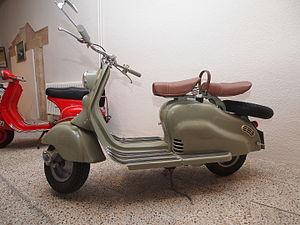
Popaïne et vieux tableaux est la deuxième histoire de la série Gil Jourdan de Maurice Tillieux. Elle est publiée pour la première fois du nᵒ 990 au nᵒ 1031 du journal Spirou. Puis est publiée sous forme d'album en 1959.